Nymph (biology)

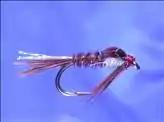

Many species of arthropods have nymph stages. This includes the insect orders such as Orthoptera (crickets, grasshoppers and locusts), Hemiptera (cicadas, shield bugs, whiteflies, aphids, leafhoppers, froghoppers, treehoppers), mayflies, termites, cockroaches, mantises, stoneflies and Odonata (dragonflies and damselflies). Arachnids such as spiders, mites, and ticks also have nymphs.